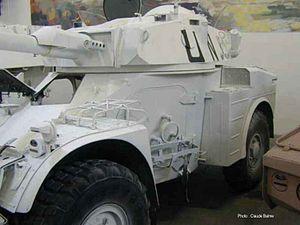
La Force de maintien de la paix de l'Organisation des Nations unies est une force militaire ayant pour rôle le « maintien ou [le] rétablissement de la paix et de la sécurité internationale », sur ordre du Conseil de sécurité ou à la demande de l'Assemblée générale, agissant en vertu de la résolution 377, des Nations unies. Ainsi, a-t-elle été envoyée dans plusieurs zones de conflits pour protéger la population civile ou encore servir de force d'interposition.